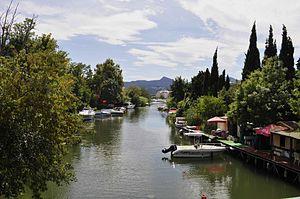
Mandelieu-la-Napoule
Mandelieu-la-Napoule est une commune française, située dans le département des Alpes-Maritimes en région Provence-Alpes-Côte d'Azur. Elle est issue des fusions des communes de Mandelieu et de La Napoule.